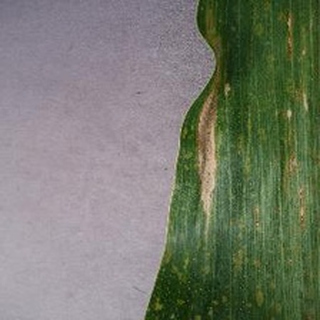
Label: corn_northern_leaf_blight